Maurice Müller (politician)

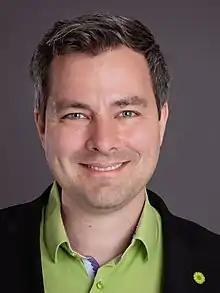
Maurice Müller (2021)

Maurice Müller (born 6 March 1983) is a German politician (Bündnis 90/Die Grünen) and parliamentarian at Bremische Bürgerschaft.